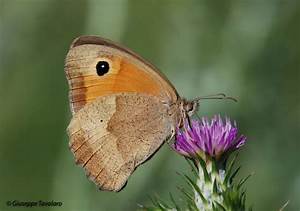
Label: butterfly